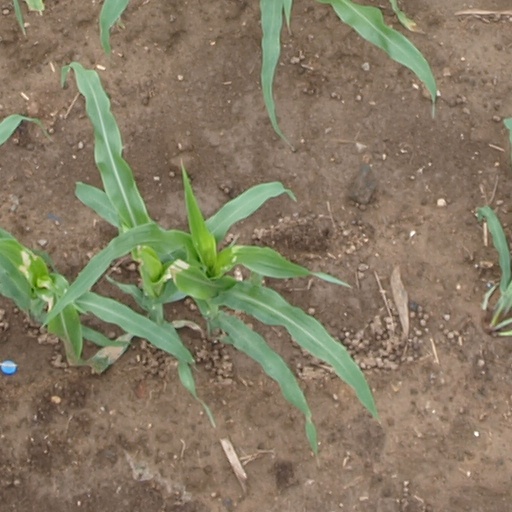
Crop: maize; corn